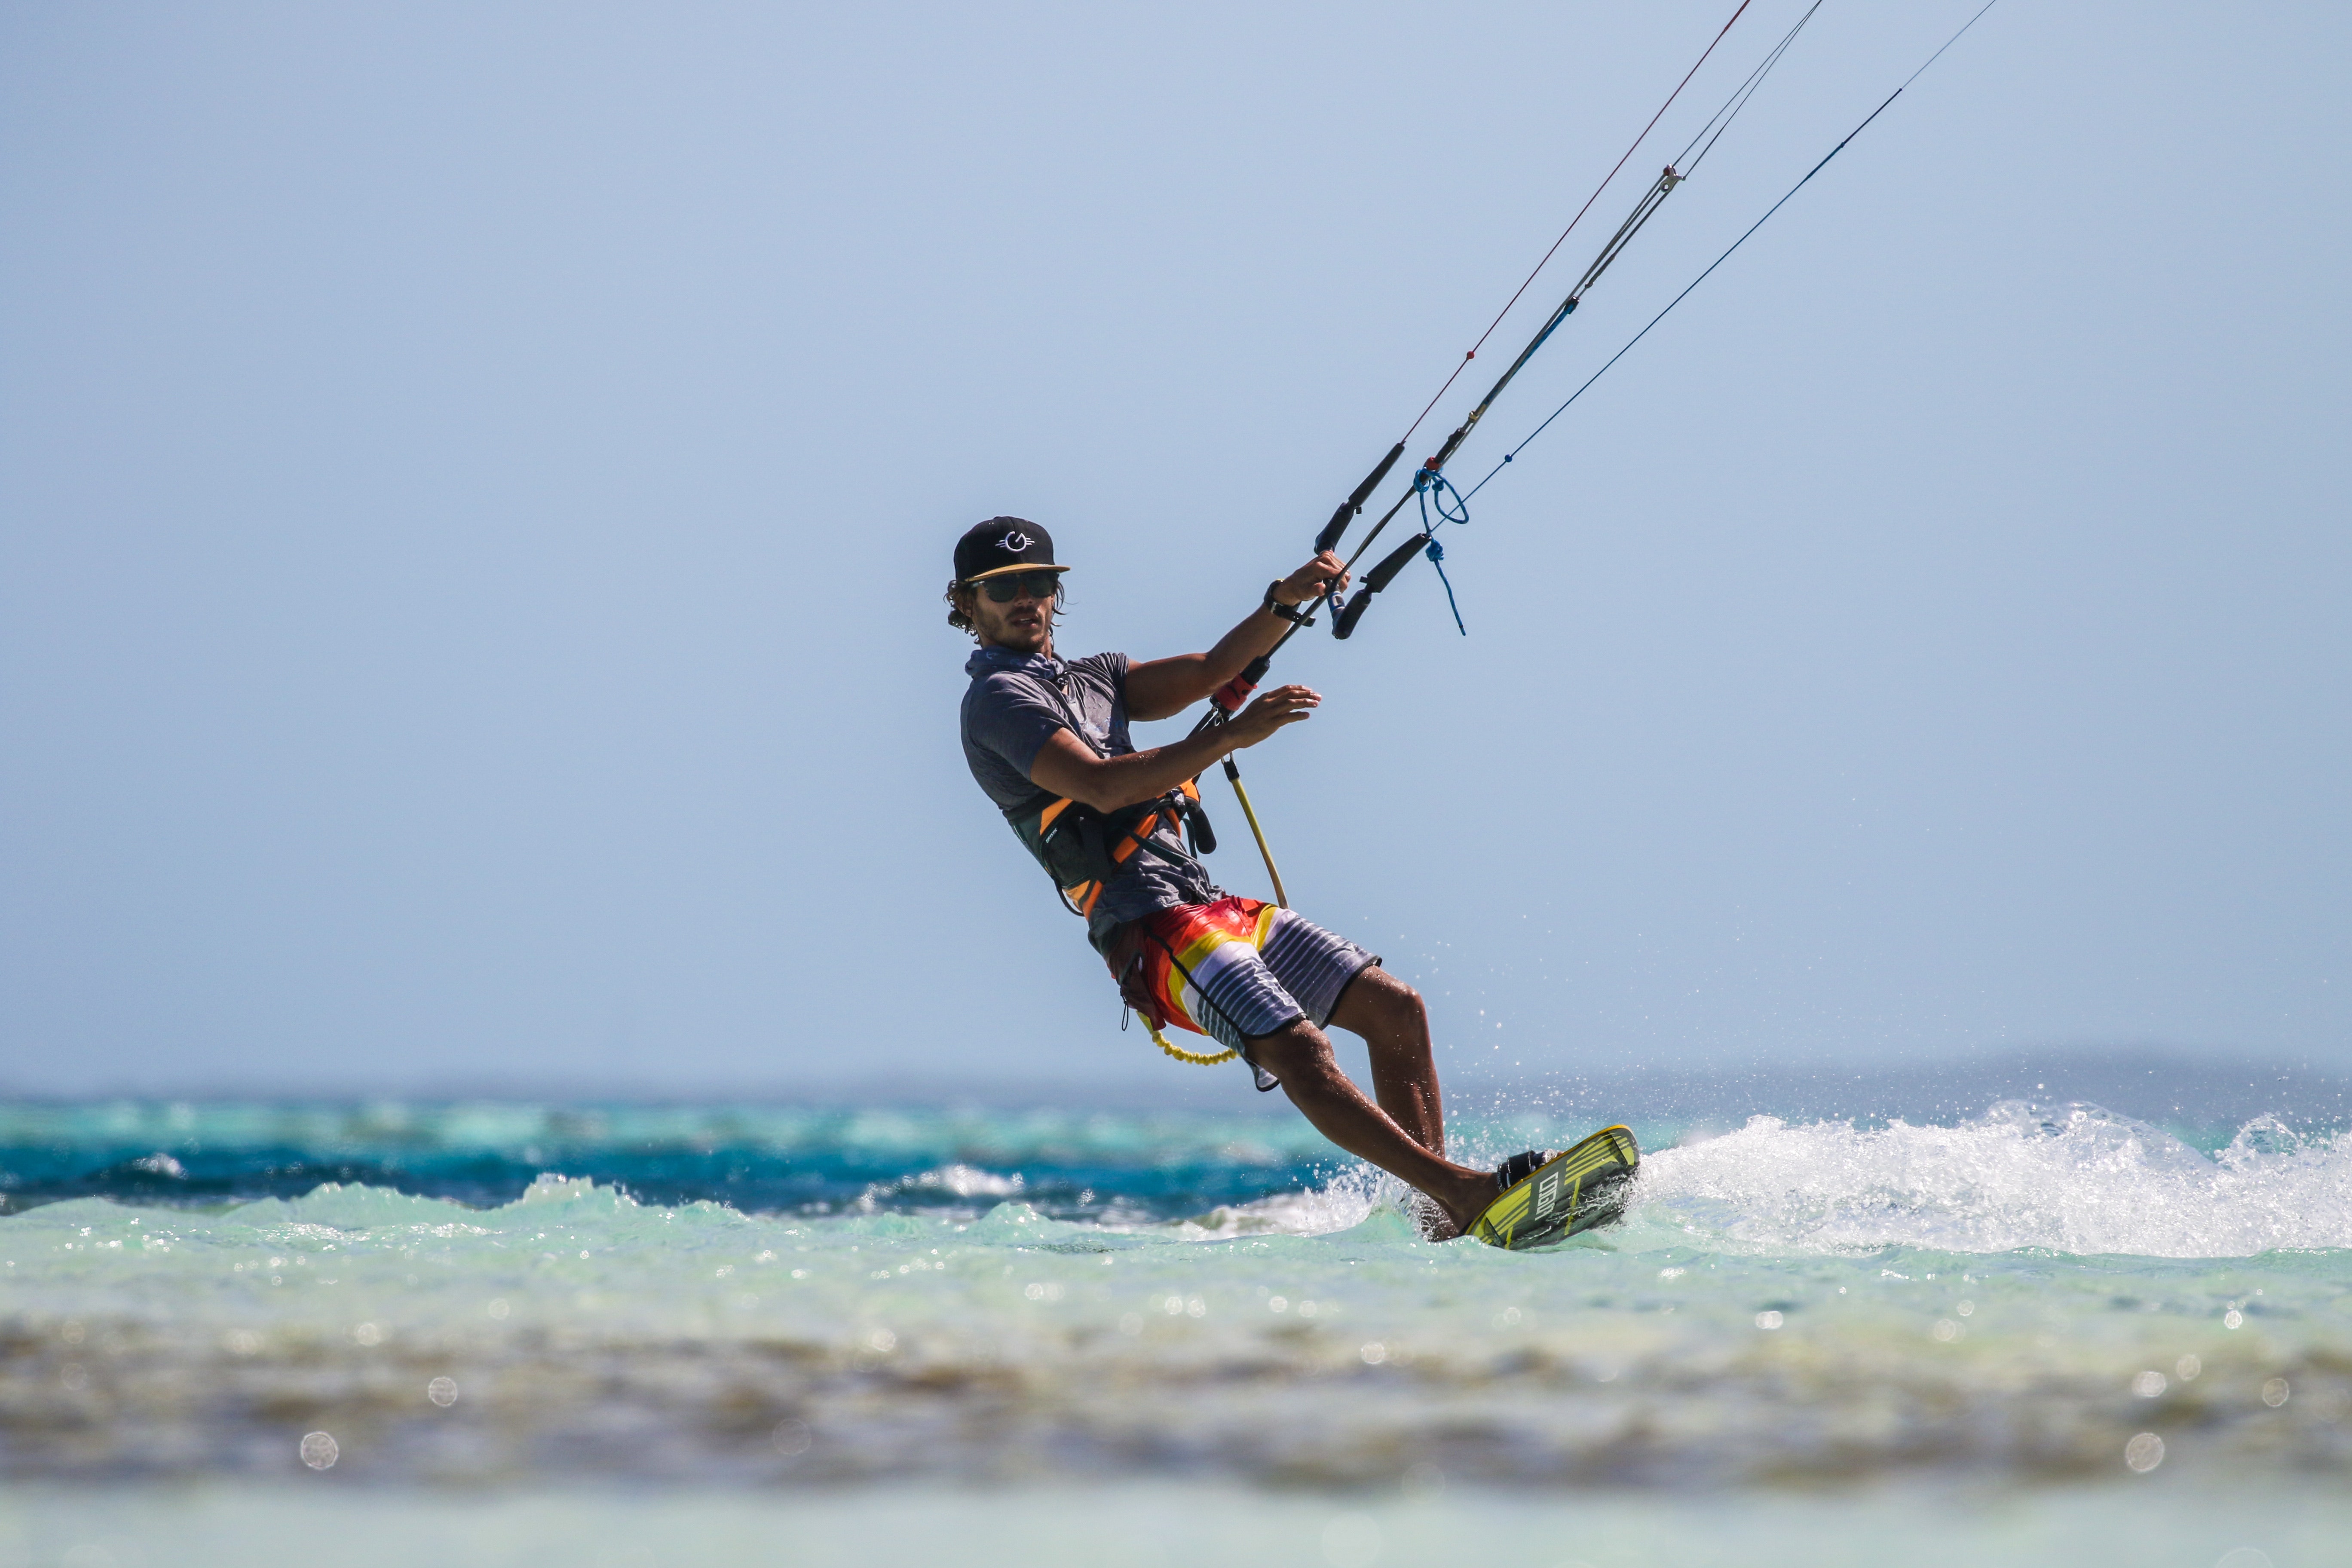
sports, water, sky, sports equipment, kite sports, windsports, beach, slope, wind, wind wave, leisure, recreation, boardsport, extreme sport, surface water sports, adventure, fun, ocean, individual sports, water sport, wave, Surfing Equipment, kitesurfing, sea, horizon, vacation, window, travel, tide, elbow